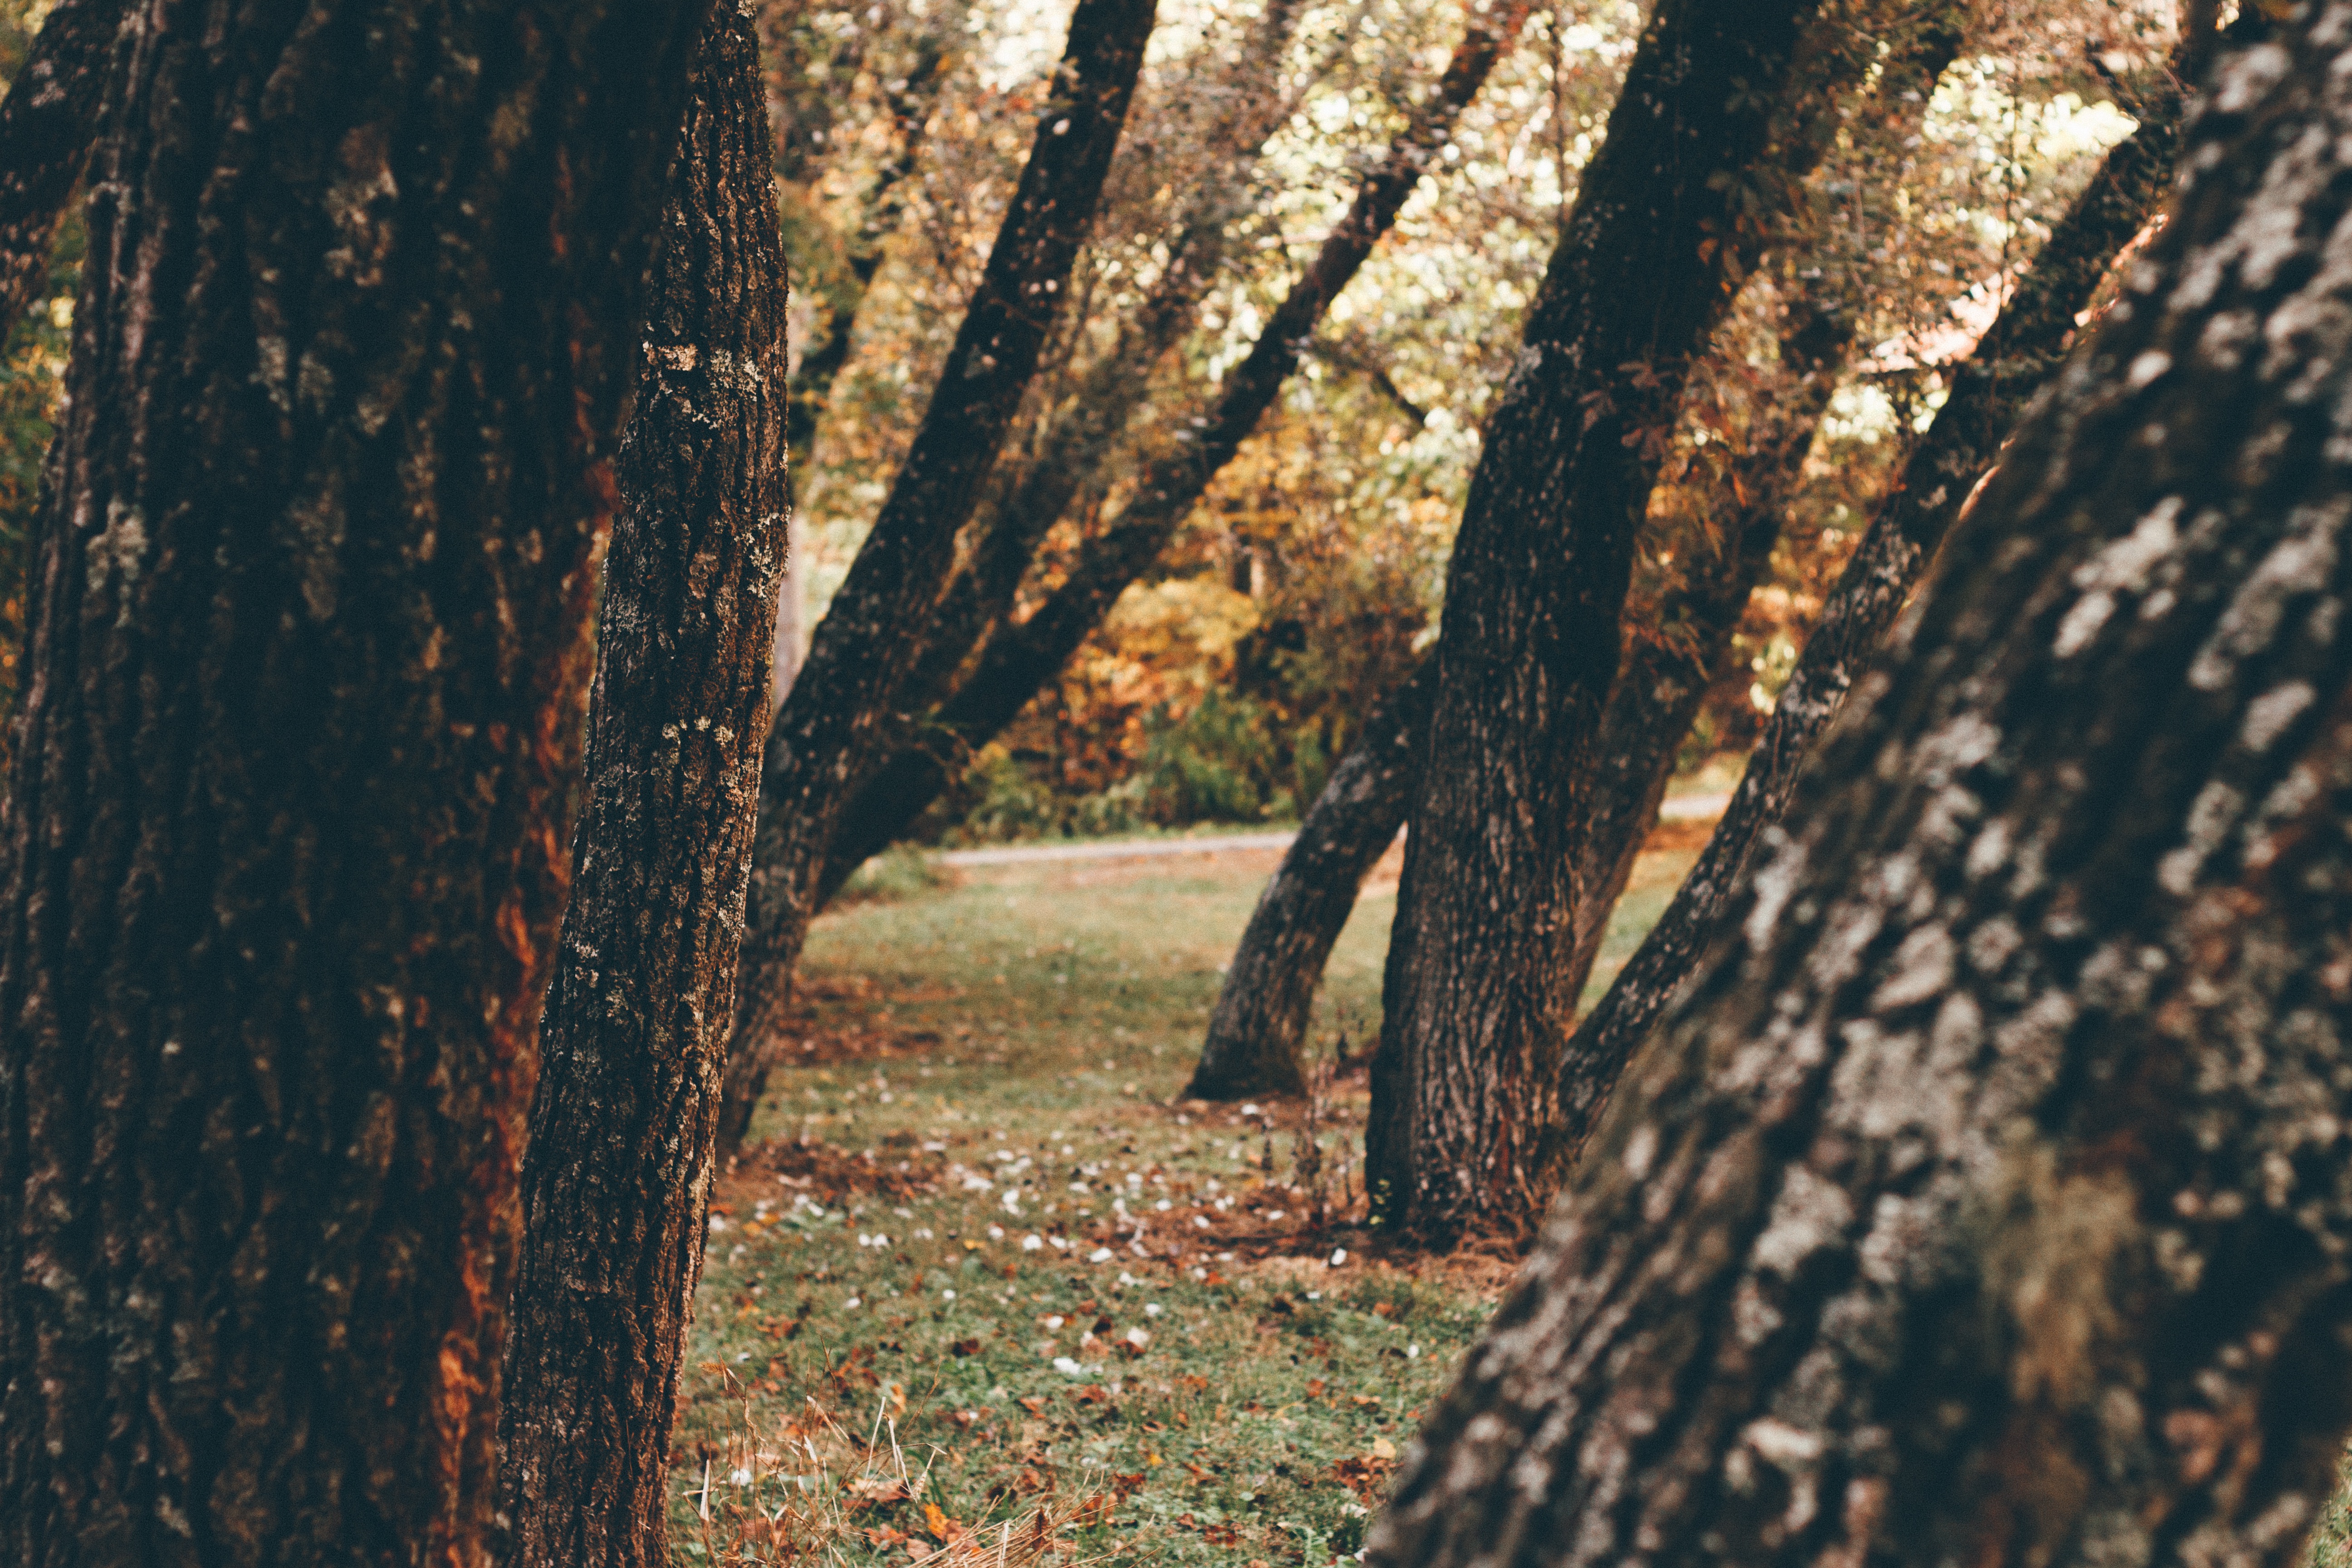
tree, nature, forest, branch, plant, wood, sunlight, leaf, trunk, autumn, soil, season, woodland, habitat, rural area, natural environment, woody plant